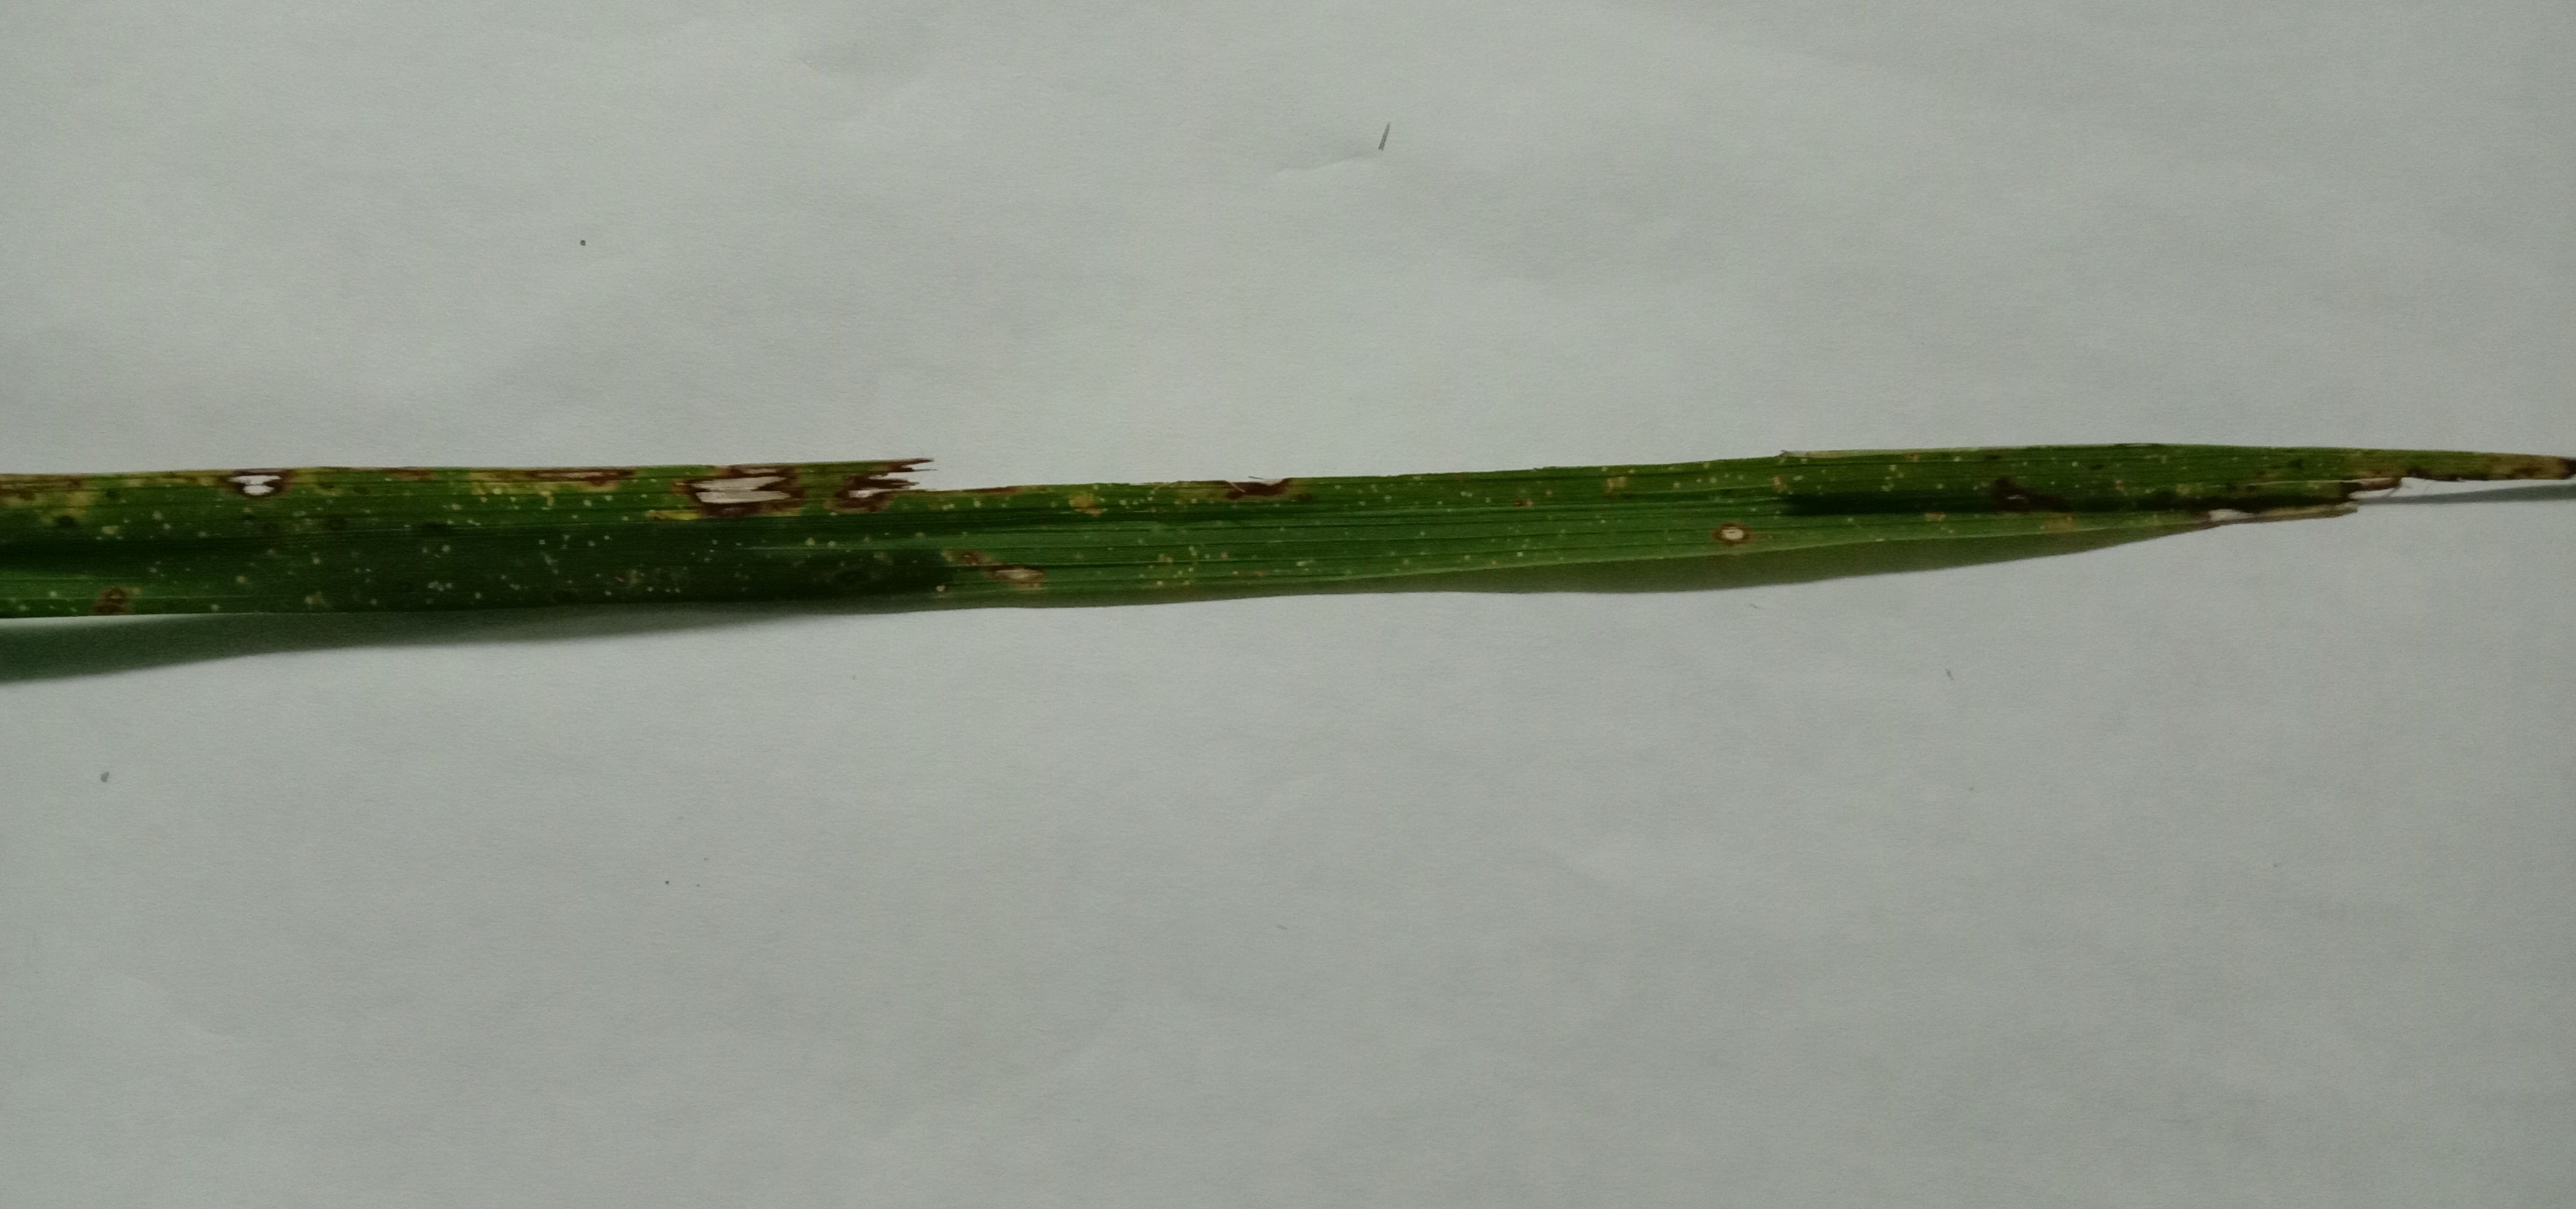
Label: Rice___Leaf_Blast